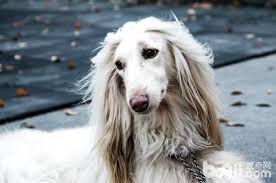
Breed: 222-n000013-Afghan_hound